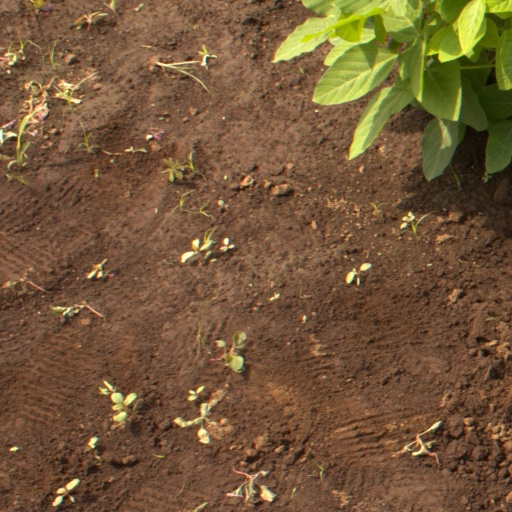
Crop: soybean